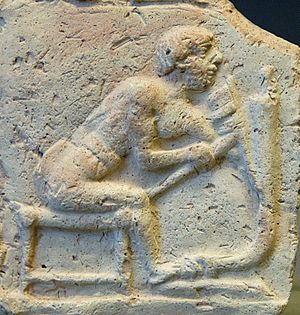
Babylon
En babylonsk billedskærer. Relief fundet i Tell Asmar, nu i Louvre.
Babylon er en oldtidsby, hvis ruiner ligger ved floden Eufrat. Babylon var hovedbyen i riget Babylonien, beliggende i det, der i dag udgør centrale dele af Irak, og som under sin største udstrækning også omfattede hjørner af nutidens Syrien og Kuwait.